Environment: real
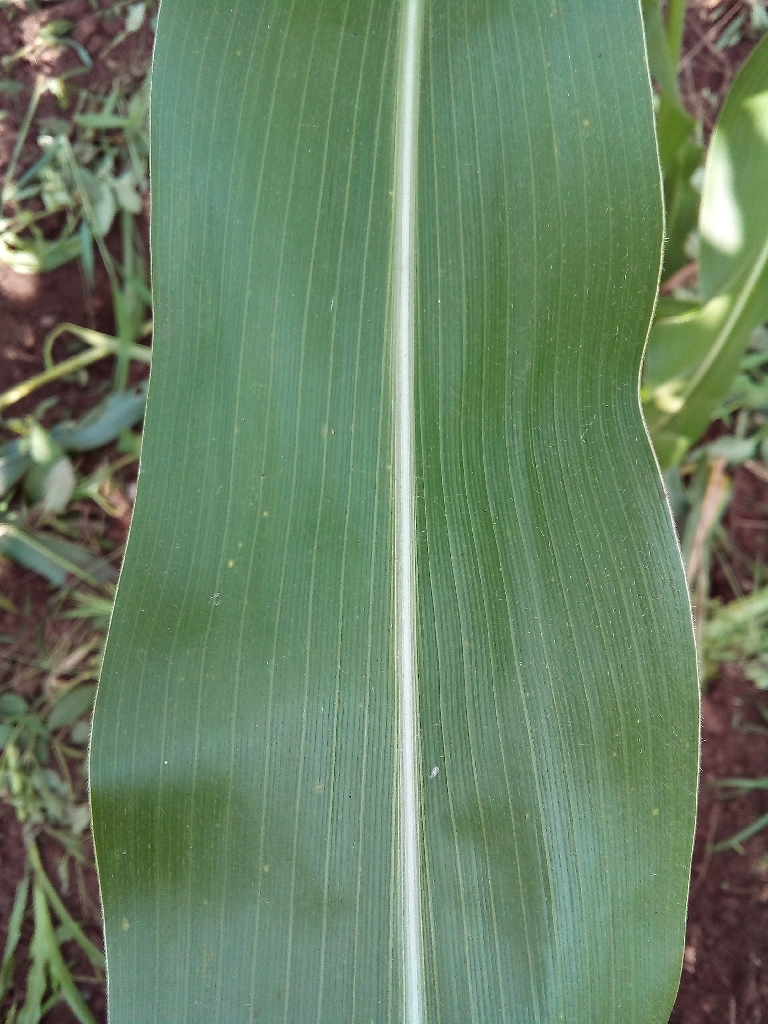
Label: healthy